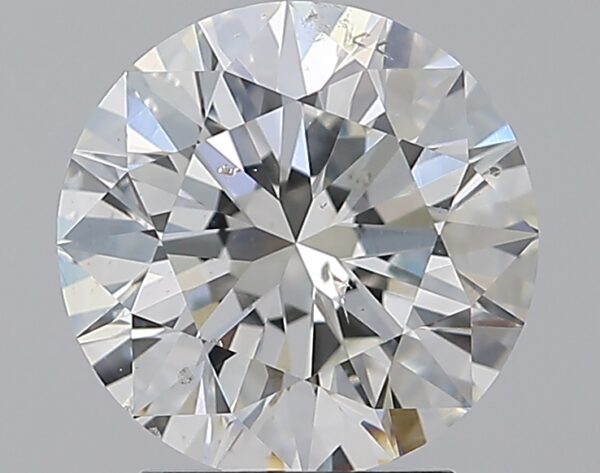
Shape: round
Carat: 2.81
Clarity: SI1
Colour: H
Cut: EX
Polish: EX
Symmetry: EX
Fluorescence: F
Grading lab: GIA
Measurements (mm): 8.99 x 9.04 x 5.63